Maria Pypelinckx

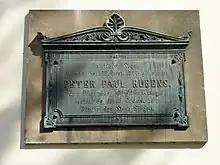
1877 plaque in Siegen commemorating the birth of Rubens three centuries before

Rubens found work as a lawyer among the many refugees in that city and was approached by Anna of Saxony to help her recover some of her bridal dowry, which her husband's family had invested in their war on the Duke of Alva. Anna and Rubens both had vested interests in the Southern Netherlands that they were attempting to salvage and perhaps they were living in close proximity. They had an affair which resulted in pregnancy. In March 1571, Rubens was arrested by members of the Nassau family and taken to Dillenburg. On 22 August 1571, Anna of Saxony gave birth to their daughter, Christine von Dietz in Siegen. Maria promptly moved to Siegen (about 35 kilometers from Dillenburg) and began to write letters of support to her husband, who thought at the time he might be put to death. She also wrote to various members of the Nassau family, including Anna's brother-in-law Johann VI, Count of Nassau-Dillenburg.